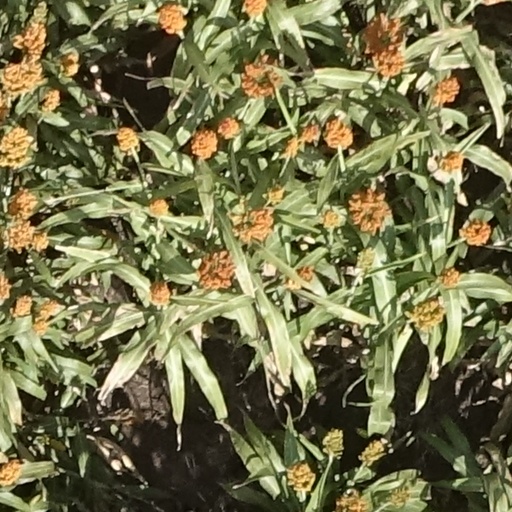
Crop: sorghum